Bill Culbert

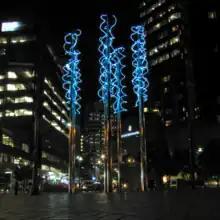
"SkyBlues", Post Office Square, Wellington

He has permanent commissioned sculptures in London, Wellington and Auckland. Many are collaborative works with Ralph Hotere, including "Fault" on the facade of City Gallery Wellington (1994), "Void" (2006) in the atrium of Museum of New Zealand Te Papa Tongarewa and "Black Stump", a 20m-high column outside the Vero Centre in Auckland. His work is held in public and private collections throughout New Zealand and Europe.